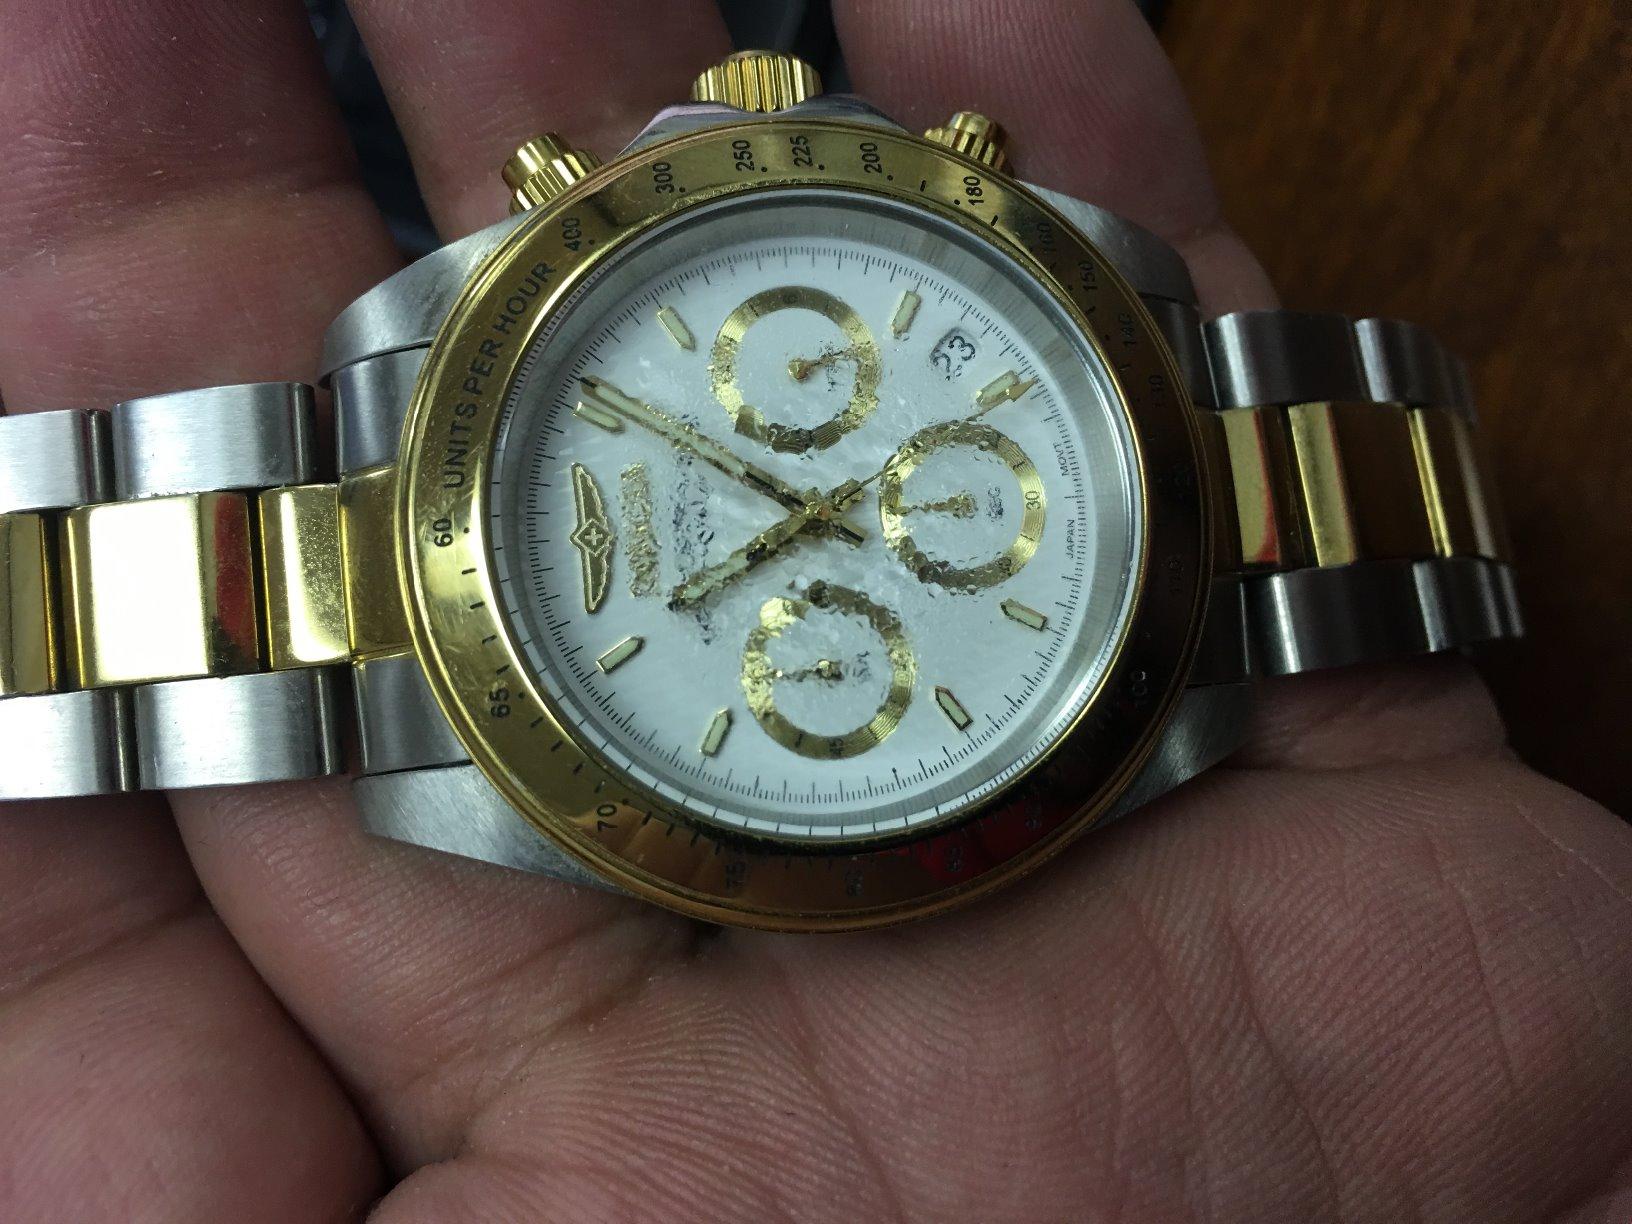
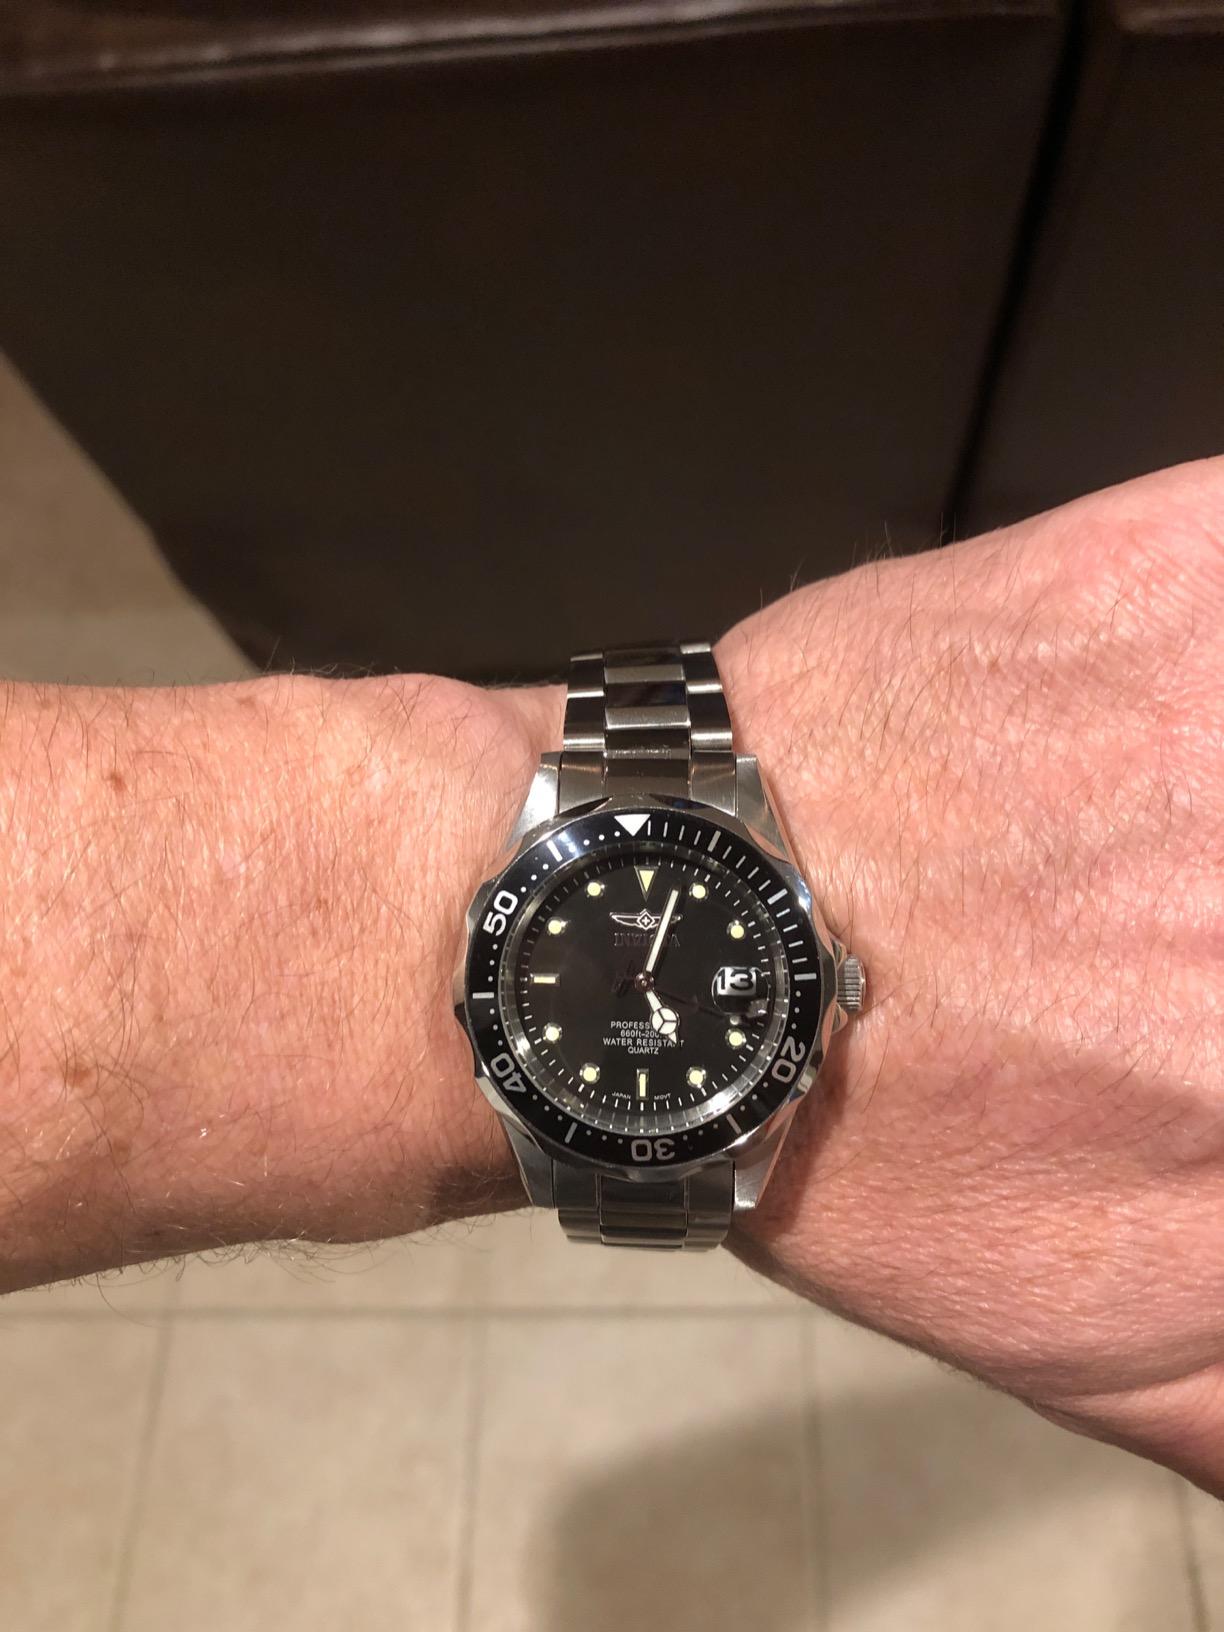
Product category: accessories_watch
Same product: no